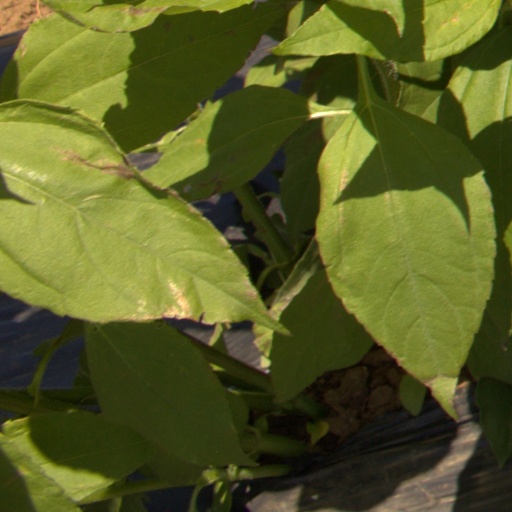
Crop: Jerusalem artichoke